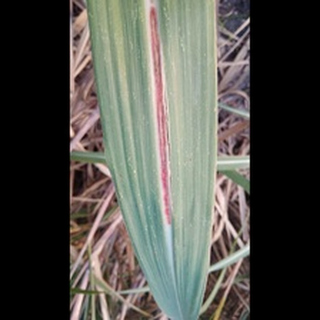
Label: sugarcane_red_rot